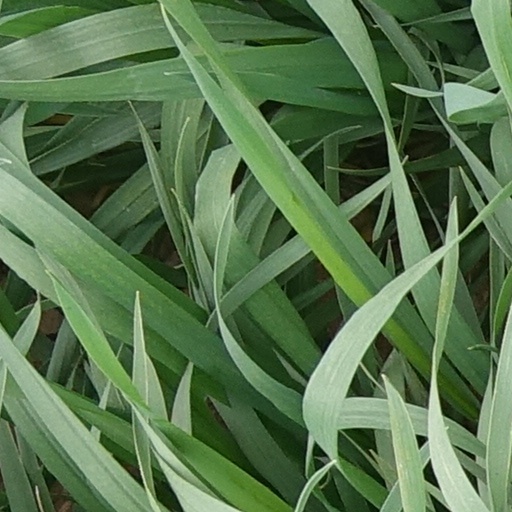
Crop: wheat